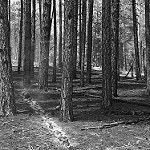
Label: B & W